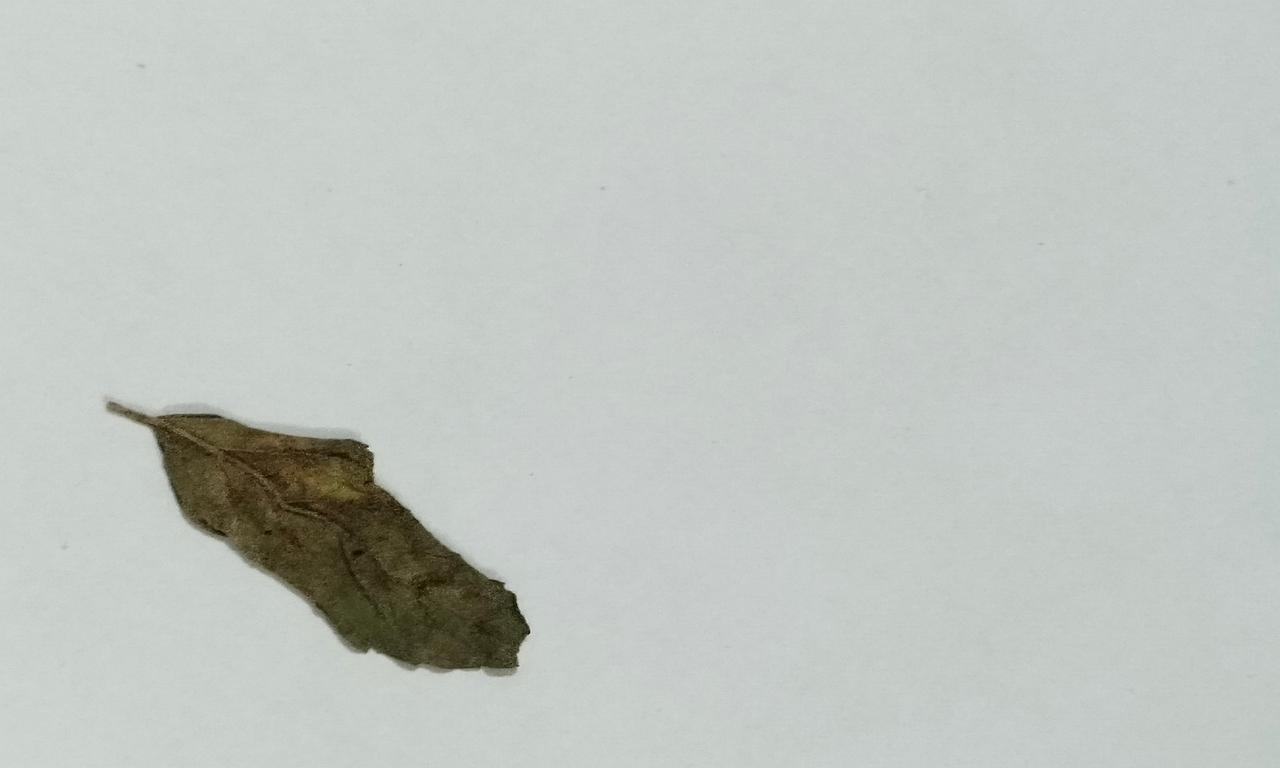
Label: Dried